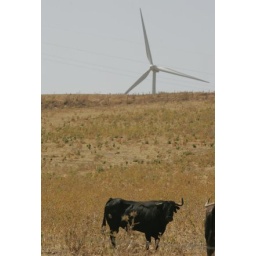
The bulls in the cattle